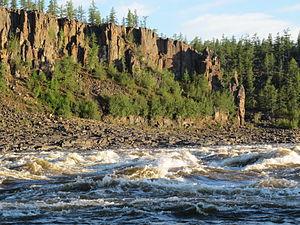
La Kotouï est une rivière longue de 1 409 km, qui coule au nord du krai de Krasnoïarsk, en Sibérie centrale. C'est la branche-source droite du fleuve Khatanga.